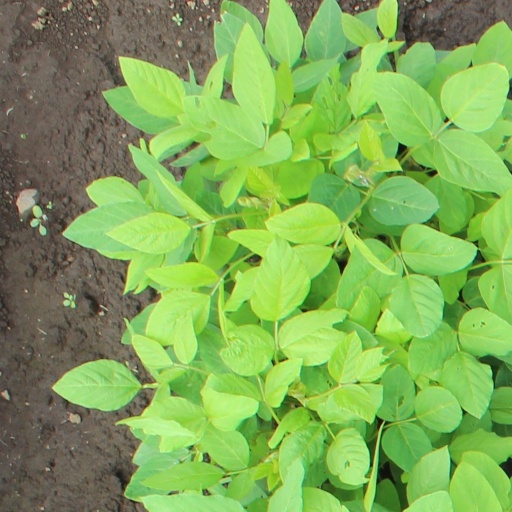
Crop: soybean